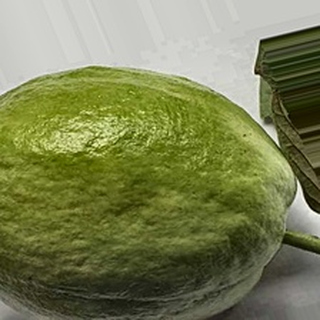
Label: healthy_guava